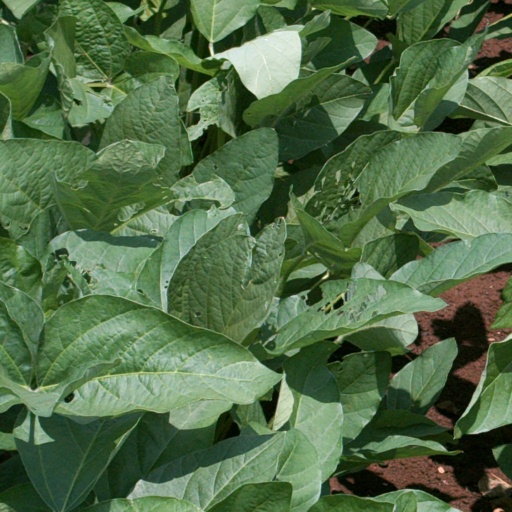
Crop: soybean